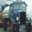
Label: truck